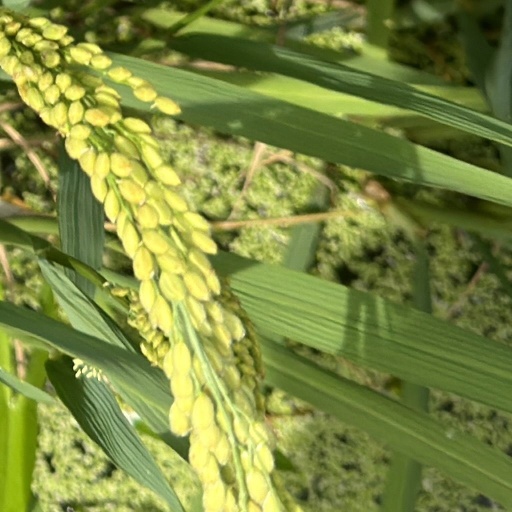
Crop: rice